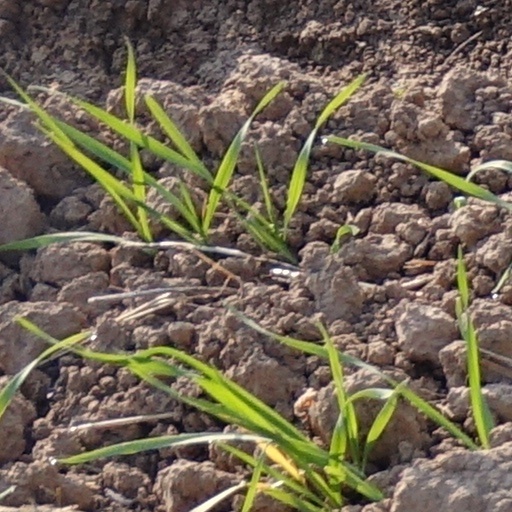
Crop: wheat